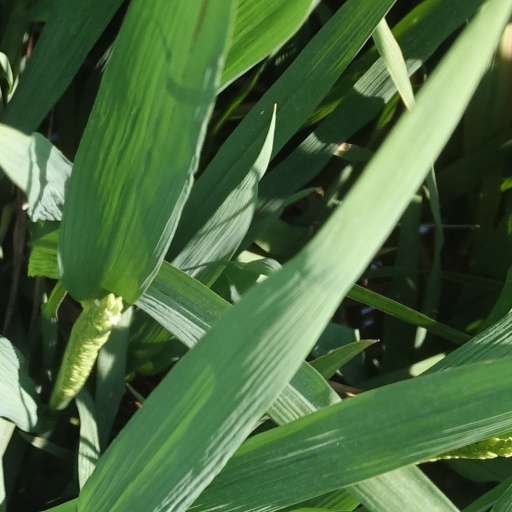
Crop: rice